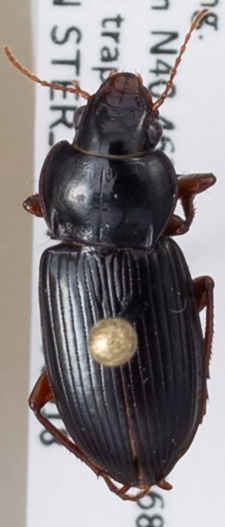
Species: Amara carinata
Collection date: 2019-09-18
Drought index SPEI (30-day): -0.26
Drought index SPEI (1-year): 0.454
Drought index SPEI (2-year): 0.8